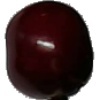
Label: Cherry 1